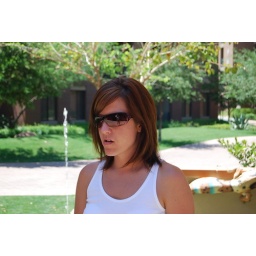
Watching the water squirt up from the ground at the kiddie play area at the hotel in AZ